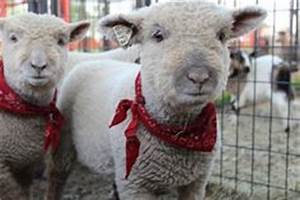
Label: sheep